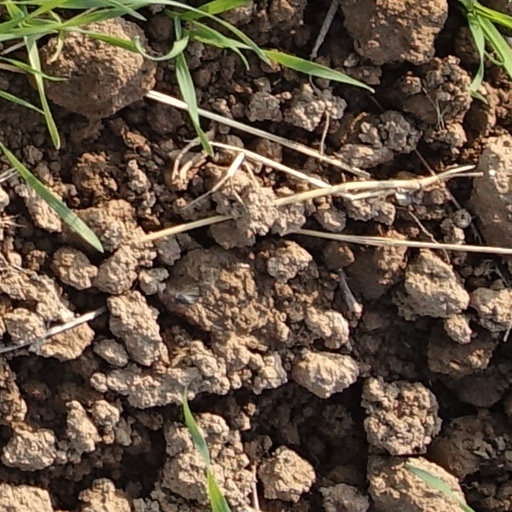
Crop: wheat